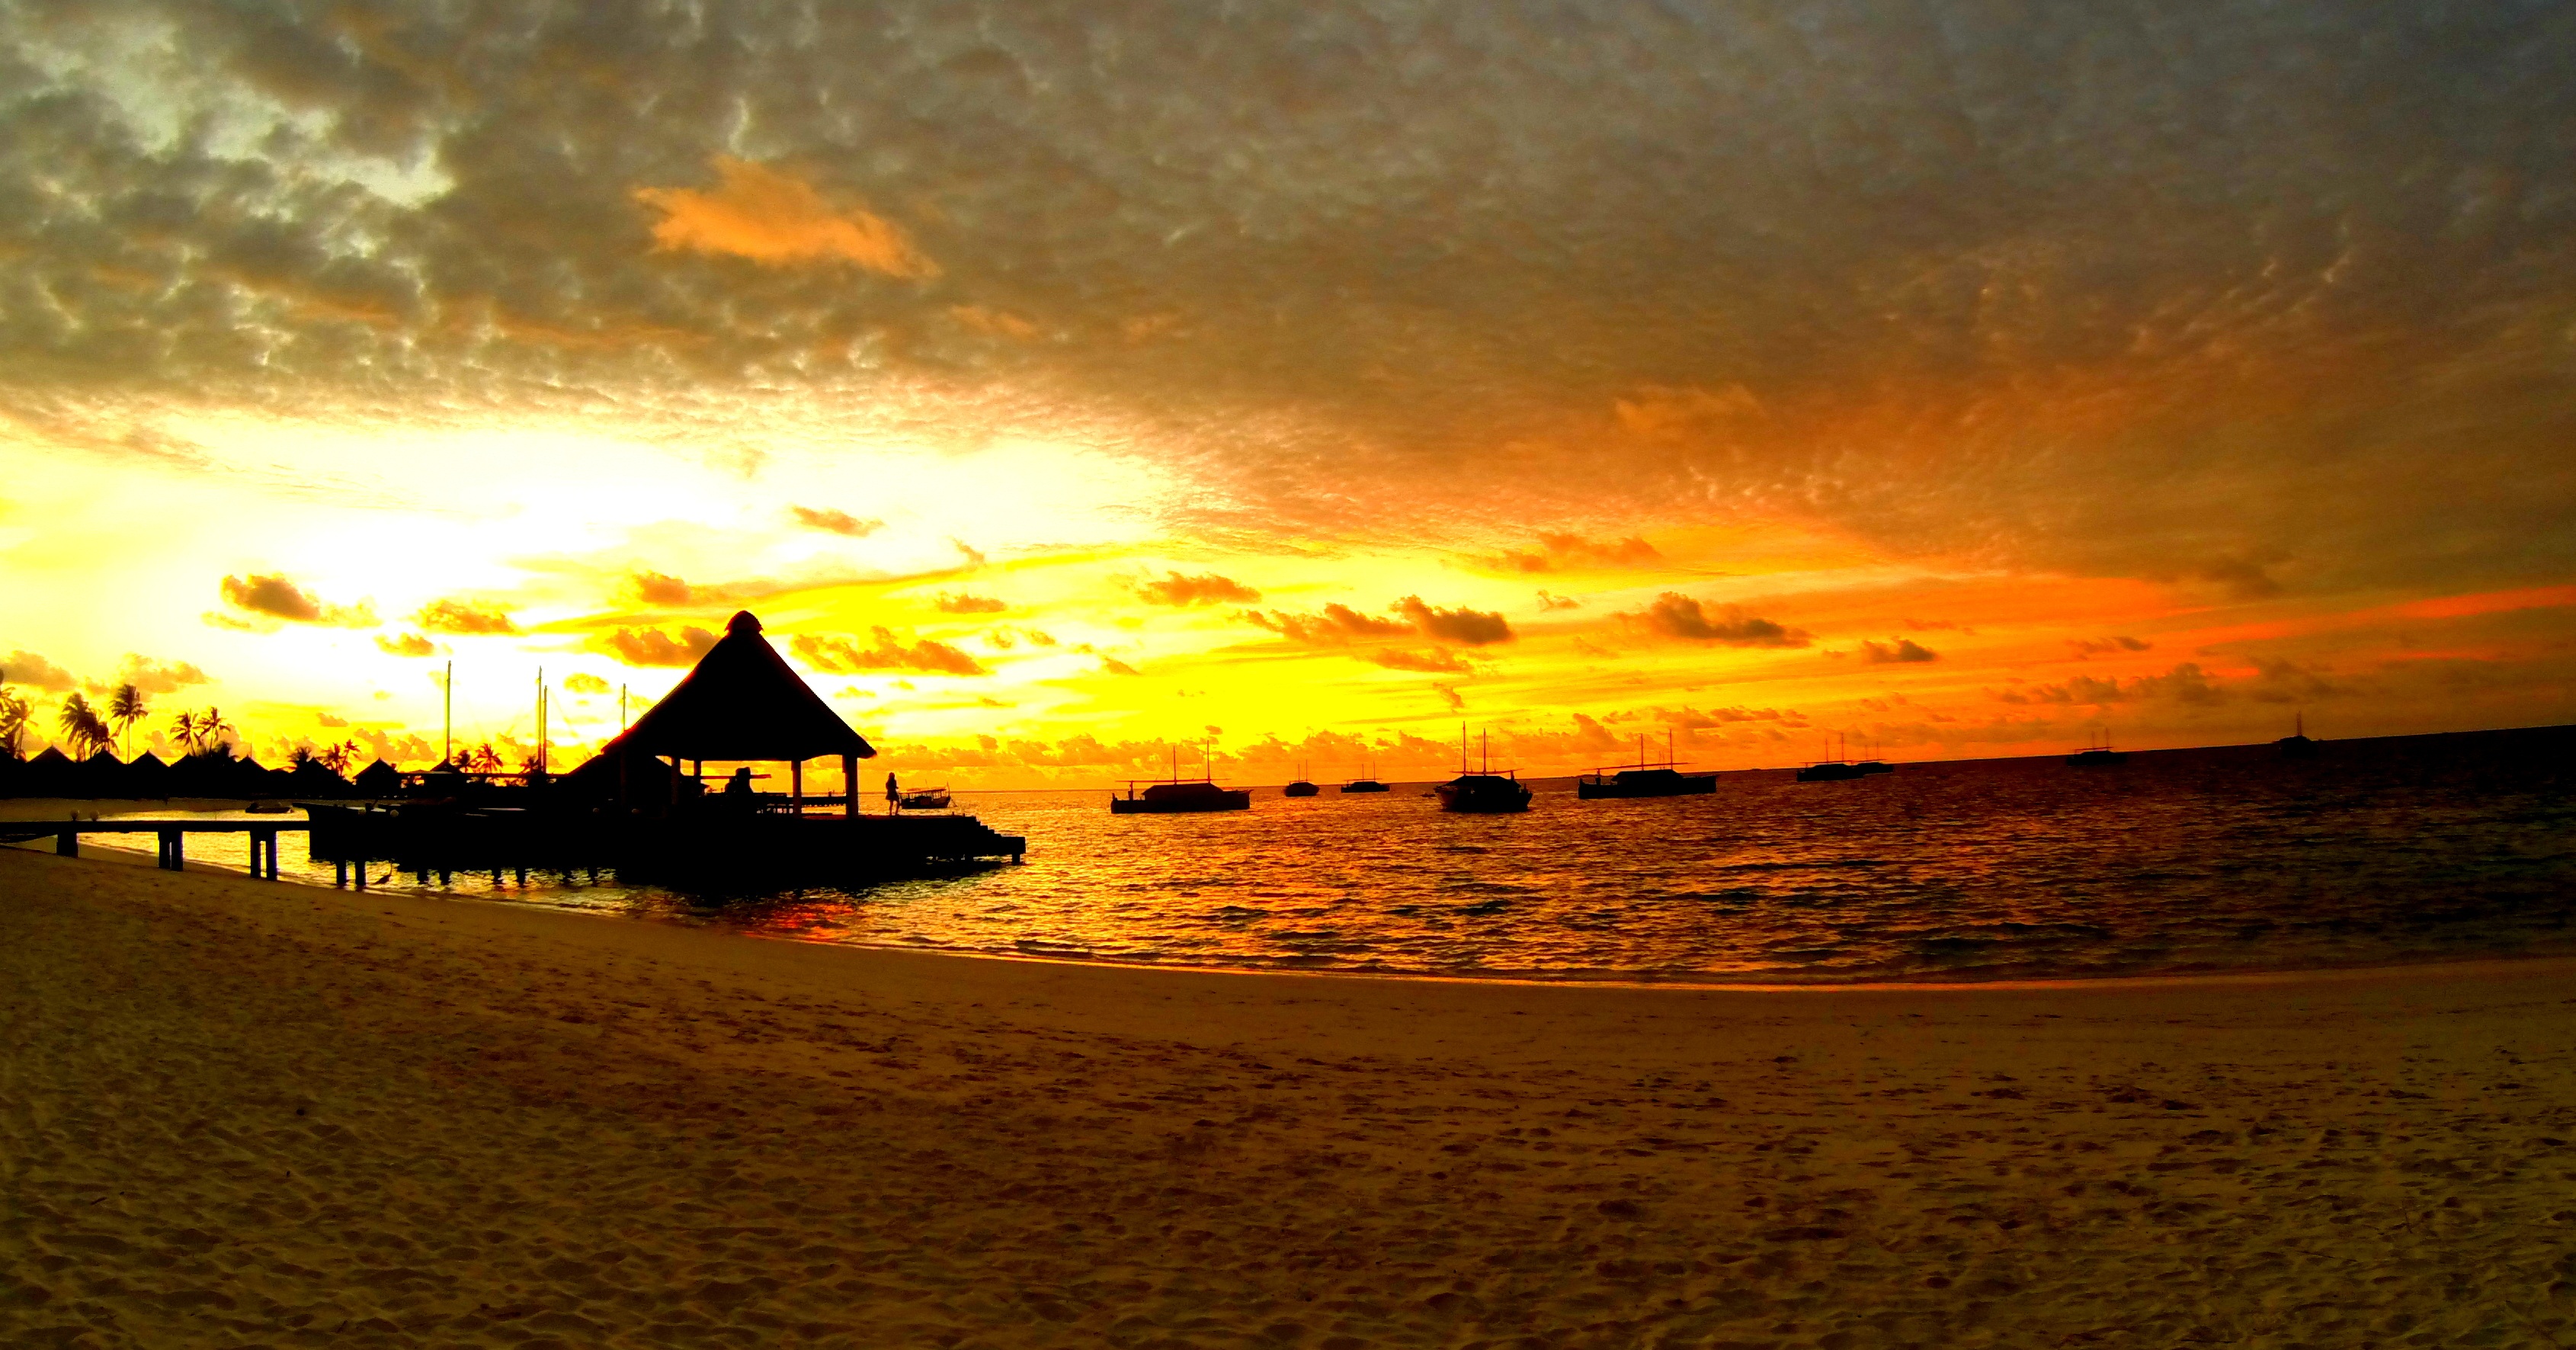
beach, sea, coast, ocean, horizon, cloud, sun, sunrise, sunset, sunlight, morning, shore, wave, dawn, dusk, evening, reflection, bay, island, resort, maldives, afterglow